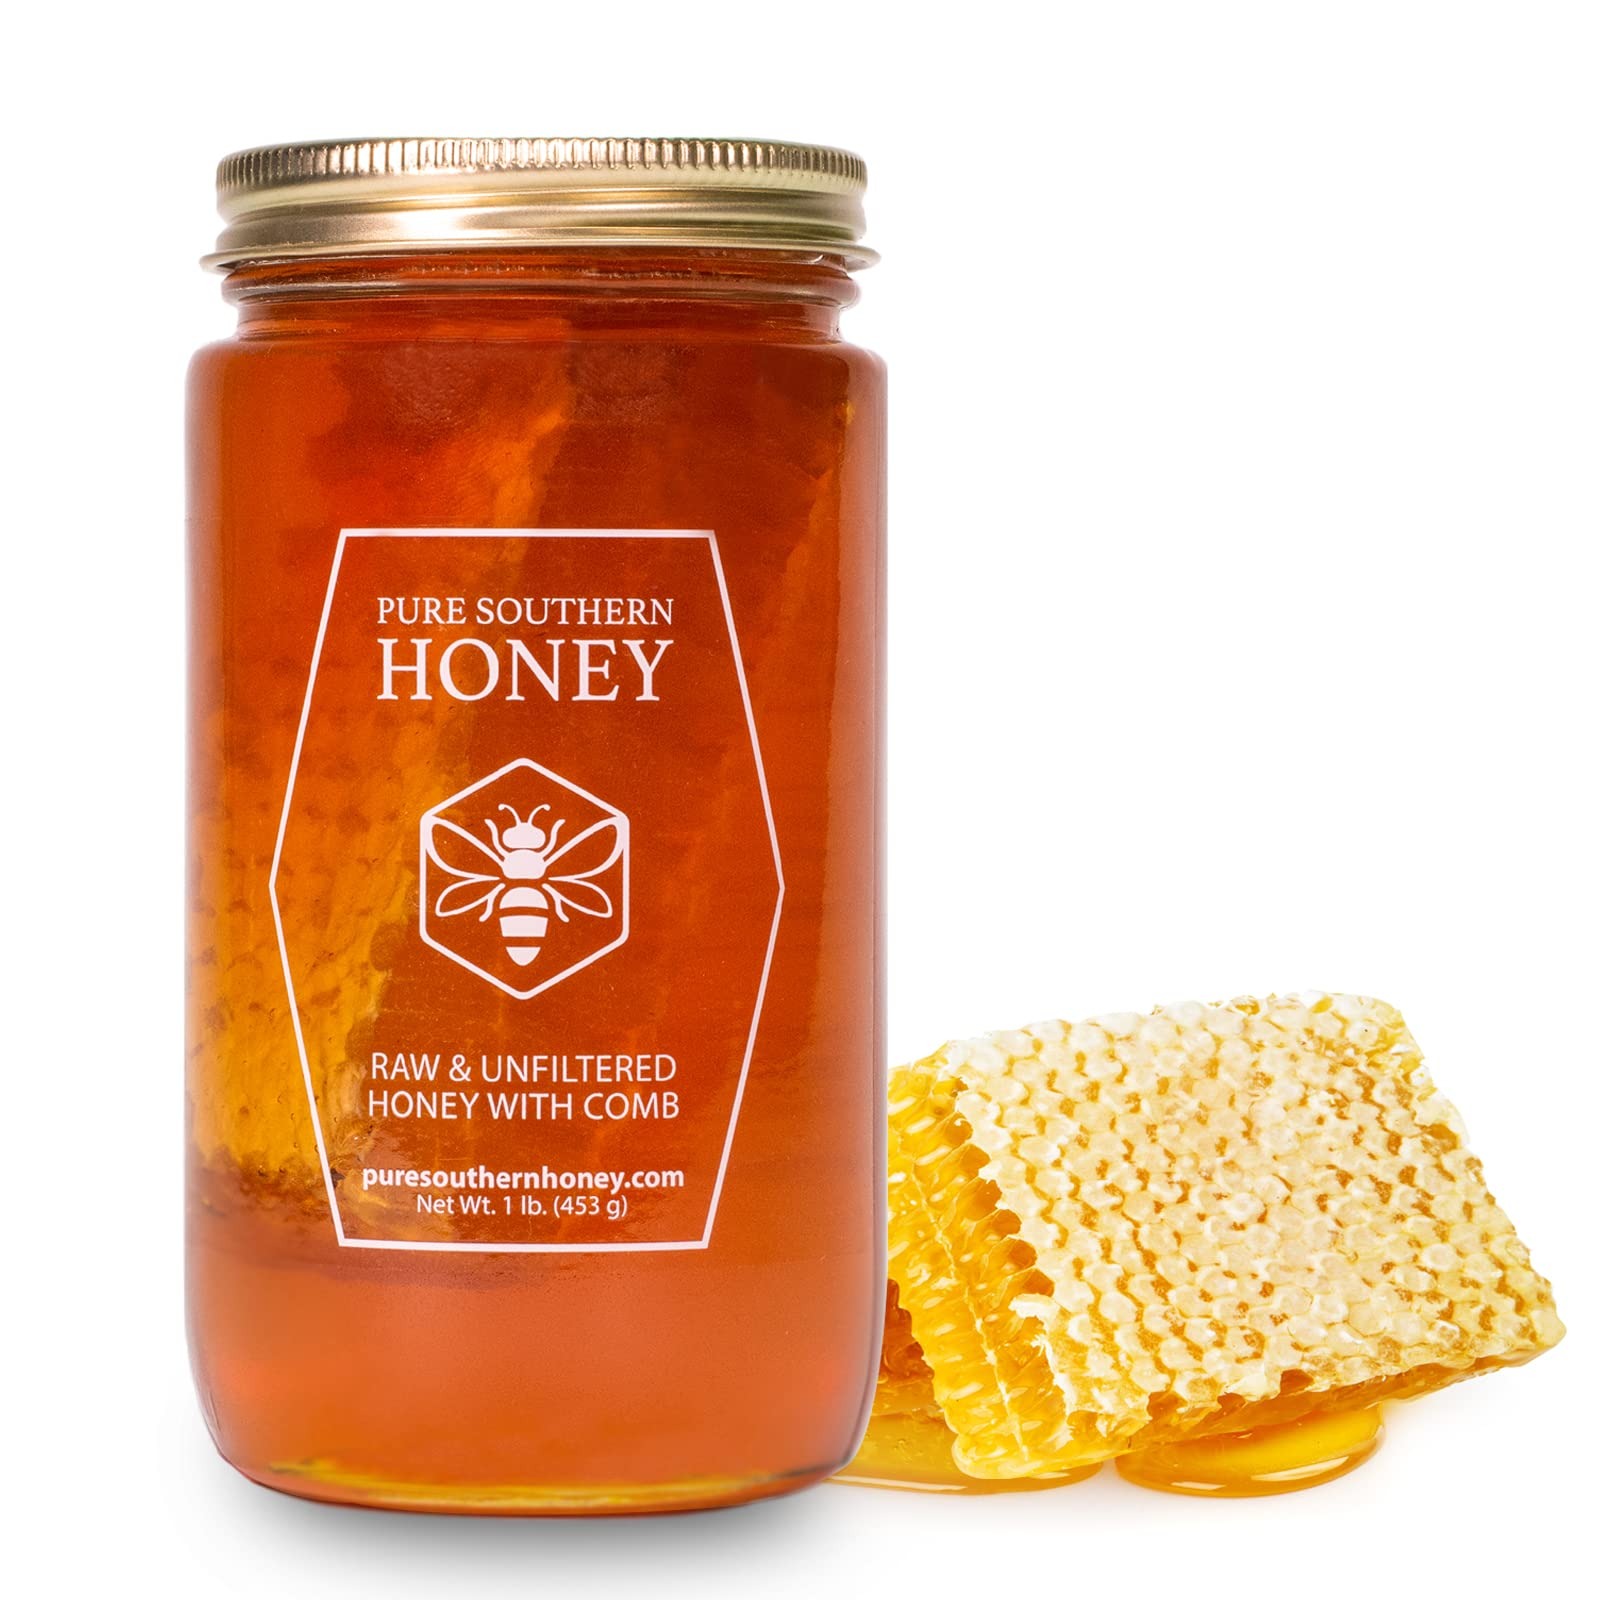
Item Name: 100% Raw Unfiltered Honey With Honeycomb by Pure Southern Honey [1lb] - Authentic, USA - Made Gallberry Honey - Pure Unheated Honey - Non - GMO, Unsweetened, Sugar - Free, Real American Honey With Comb
Bullet Point 1: 100% RAW, UNFILTERED, UNHEATED HONEY: When it comes to honey, we believe that no one can do it better than its real creators: the bees. That’s why we deliver the purest, 100% unfiltered honey with comb you can get your hands on. When honey is heated , many of its vitamins, enzymes and nutrients are we a kened or destroyed. Yet, with our completely raw , unheated honey, you have nothing to worry about!
Bullet Point 2: DELICIOUS NATURAL GEORGIAN HONEY WITH HONEYCOMB: This gourmet honey derives from a range of floral sources native to Southeast Georgia, including primarily Gallberry along with some Tupelo, Blackgum, and Palmetto flowers. And the best part? Inside our honey glass jar you will find the most flavorful, raw honeycomb submerged in sweet, delectable unfiltered honey.
Bullet Point 3: LONG SHELF LIFE WITH CONTAINERS WE HAND - BOTTLE OURSELVES: When we say we are a hands - down, bee - obsessed family, we mean it. Up to this day, all containers are hand - filled with local honey to ensure excellent quality control at every step of the process. What’s more, than ks to its natural flavor and synthesis, our real honey does not crystallize quickly, offering longer shelf life compared to store - bought honey
Bullet Point 4: MADE IN THE USA BY AN AWARDED FAMILY BUSINESS: For generation after generation, our small , family - owned business in South Georgia has been har ve sting the highest - quality authentic honey that has even been featured in the Summer 2021 edition of Southern Living Magazine.
Product Description: PURE SOUTHERN HONEY - ALL NATURAL, USA - MADE, UNFILTERED HONEY WITH COMB, HARVESTED FROM OUR OWN BEEHIVES! Reward yourself with the best, all - natural, authentic raw honey that is packed with delicious flavors and aromas that are impossible to resist. With a 100% real honeycomb submerged in your honey jar, you can enjoy this natural, bee - created miracle in two d elicious forms! UNHEATED, RAW HONEY TO PRESERVE ITS VITAMINS AND ENZYMES When honey is heated, a lot of its natural nutrients are destroyed, while it also gives the opportunity to many low - quality honey producers to add nasty fillers to the heated honey mix. But that's not the case here. Our American honey is never heated to st ay pure, tasty and utterly nutritious. EXCLUSIVELY SOURCED IN GEORGIA – RICH IN NATURAL FLORALS Southern Georgia, where all of our beehives are based, is the natural home of Gallberry, Tupelo, Blackgum, and Palmetto flowers that grant our honey its wonderful, gourmet sweet taste with subtle floral tones. Happy bees = great quality honey! A NUTRIENT - PACKED, NATURAL SUPERFOOD FOR YOUR DIET Rich in nutritional value and with an array of amazing benefits, our raw honey and natural honeycombs are the per fectly sweet, guilt - free addition your diet needs. Plus, they are super versatile so you can use them in an endless number of sweet and savory recipes! 100% Real, Single Origin Honey With Raw Edible Honeycomb. From Our Beehives, Straight To Your Table. * Raw * Unfiltered * Unheated * Unsweetened * GMO - Free * No Additives * No Preservatives IF YOU ARE LOOKING FOR AUTHENTIC USA - MADE HONEY, WELL, LOOK NO FURTHER. OUR FAMILY BUSINESS LIVES IN GEORGIA – AND SO ARE OUR BEES. ORDER YOURS TODAY!
Value: 16.0
Unit: Ounce

Price: 16.65